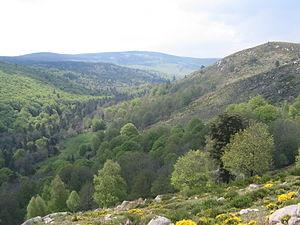
Vue du massif du Mountasset et de la vallée de Biourière (Lozère).
Le Mountasset se situe à l'extrémité sud-est des monts d'Aubrac et culmine à 1 407 m. Il forme une longue barre granitique au relief monotone. Les forêts et les pistes de ski de fond y ont remplacé les pâturages et les troupeaux depuis les années 1960.
En raison de sa grande superficie, de sa position de carrefour entre différentes zones climatiques, et de sa variété géologique, le Massif central abrite une flore diversifiée. Les plantes que l'on peut croiser dans la partie occidentale, très humide, ne sont pas les mêmes que celles que l'on trouve dans la partie orientale, plus sèche, et la différence est encore plus grande avec les espèces que l'on peut trouver dans la partie sud, soumises à des influences méditerranéennes marquées. Cette composante spatiale n'est pas la seule à intervenir car l'exposition, l'altitude ou la nature du substrat sont aussi des facteurs déterminants. En effet, on peut souligner à ce propos l'opposition classique entre les versants exposés au sud et ceux exposés au nord ou encore les différences qui existent dans la végétation entre, d'une part, les sols acides et d'autre part, les sols basiques. Bien que l'altitude du Massif central soit faible par rapport à d'autres massifs montagneux comme les Alpes ou les Pyrénées, on observe un étagement de la végétation très net qui peut aller de la végétation méditerranéenne à la pelouse subalpine.